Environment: real
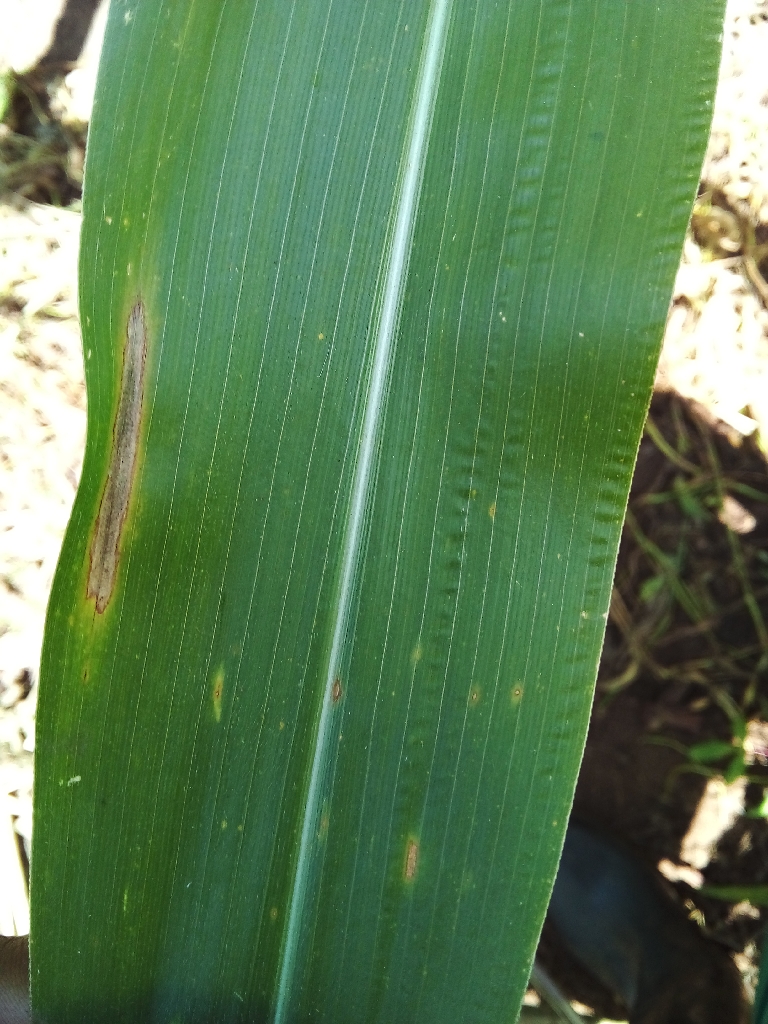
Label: northern_corn_leaf_blight